Jean Morzadec

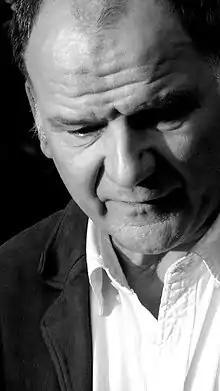
Jean Morzadec

Jean Morzadec (25 February 1953 – 13 November 2020) was a French singer-songwriter, writer, and journalist. In 2005, he began running the website "Le Choix de Librairies" in partnership with "20 minutes", France Info, France Culture, "Lire", FIP, and France 5.